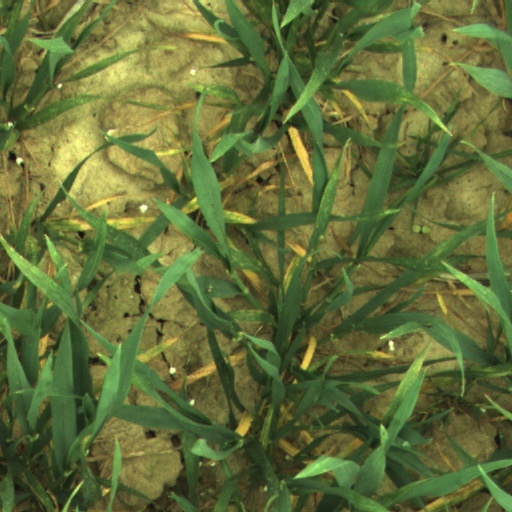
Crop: wheat